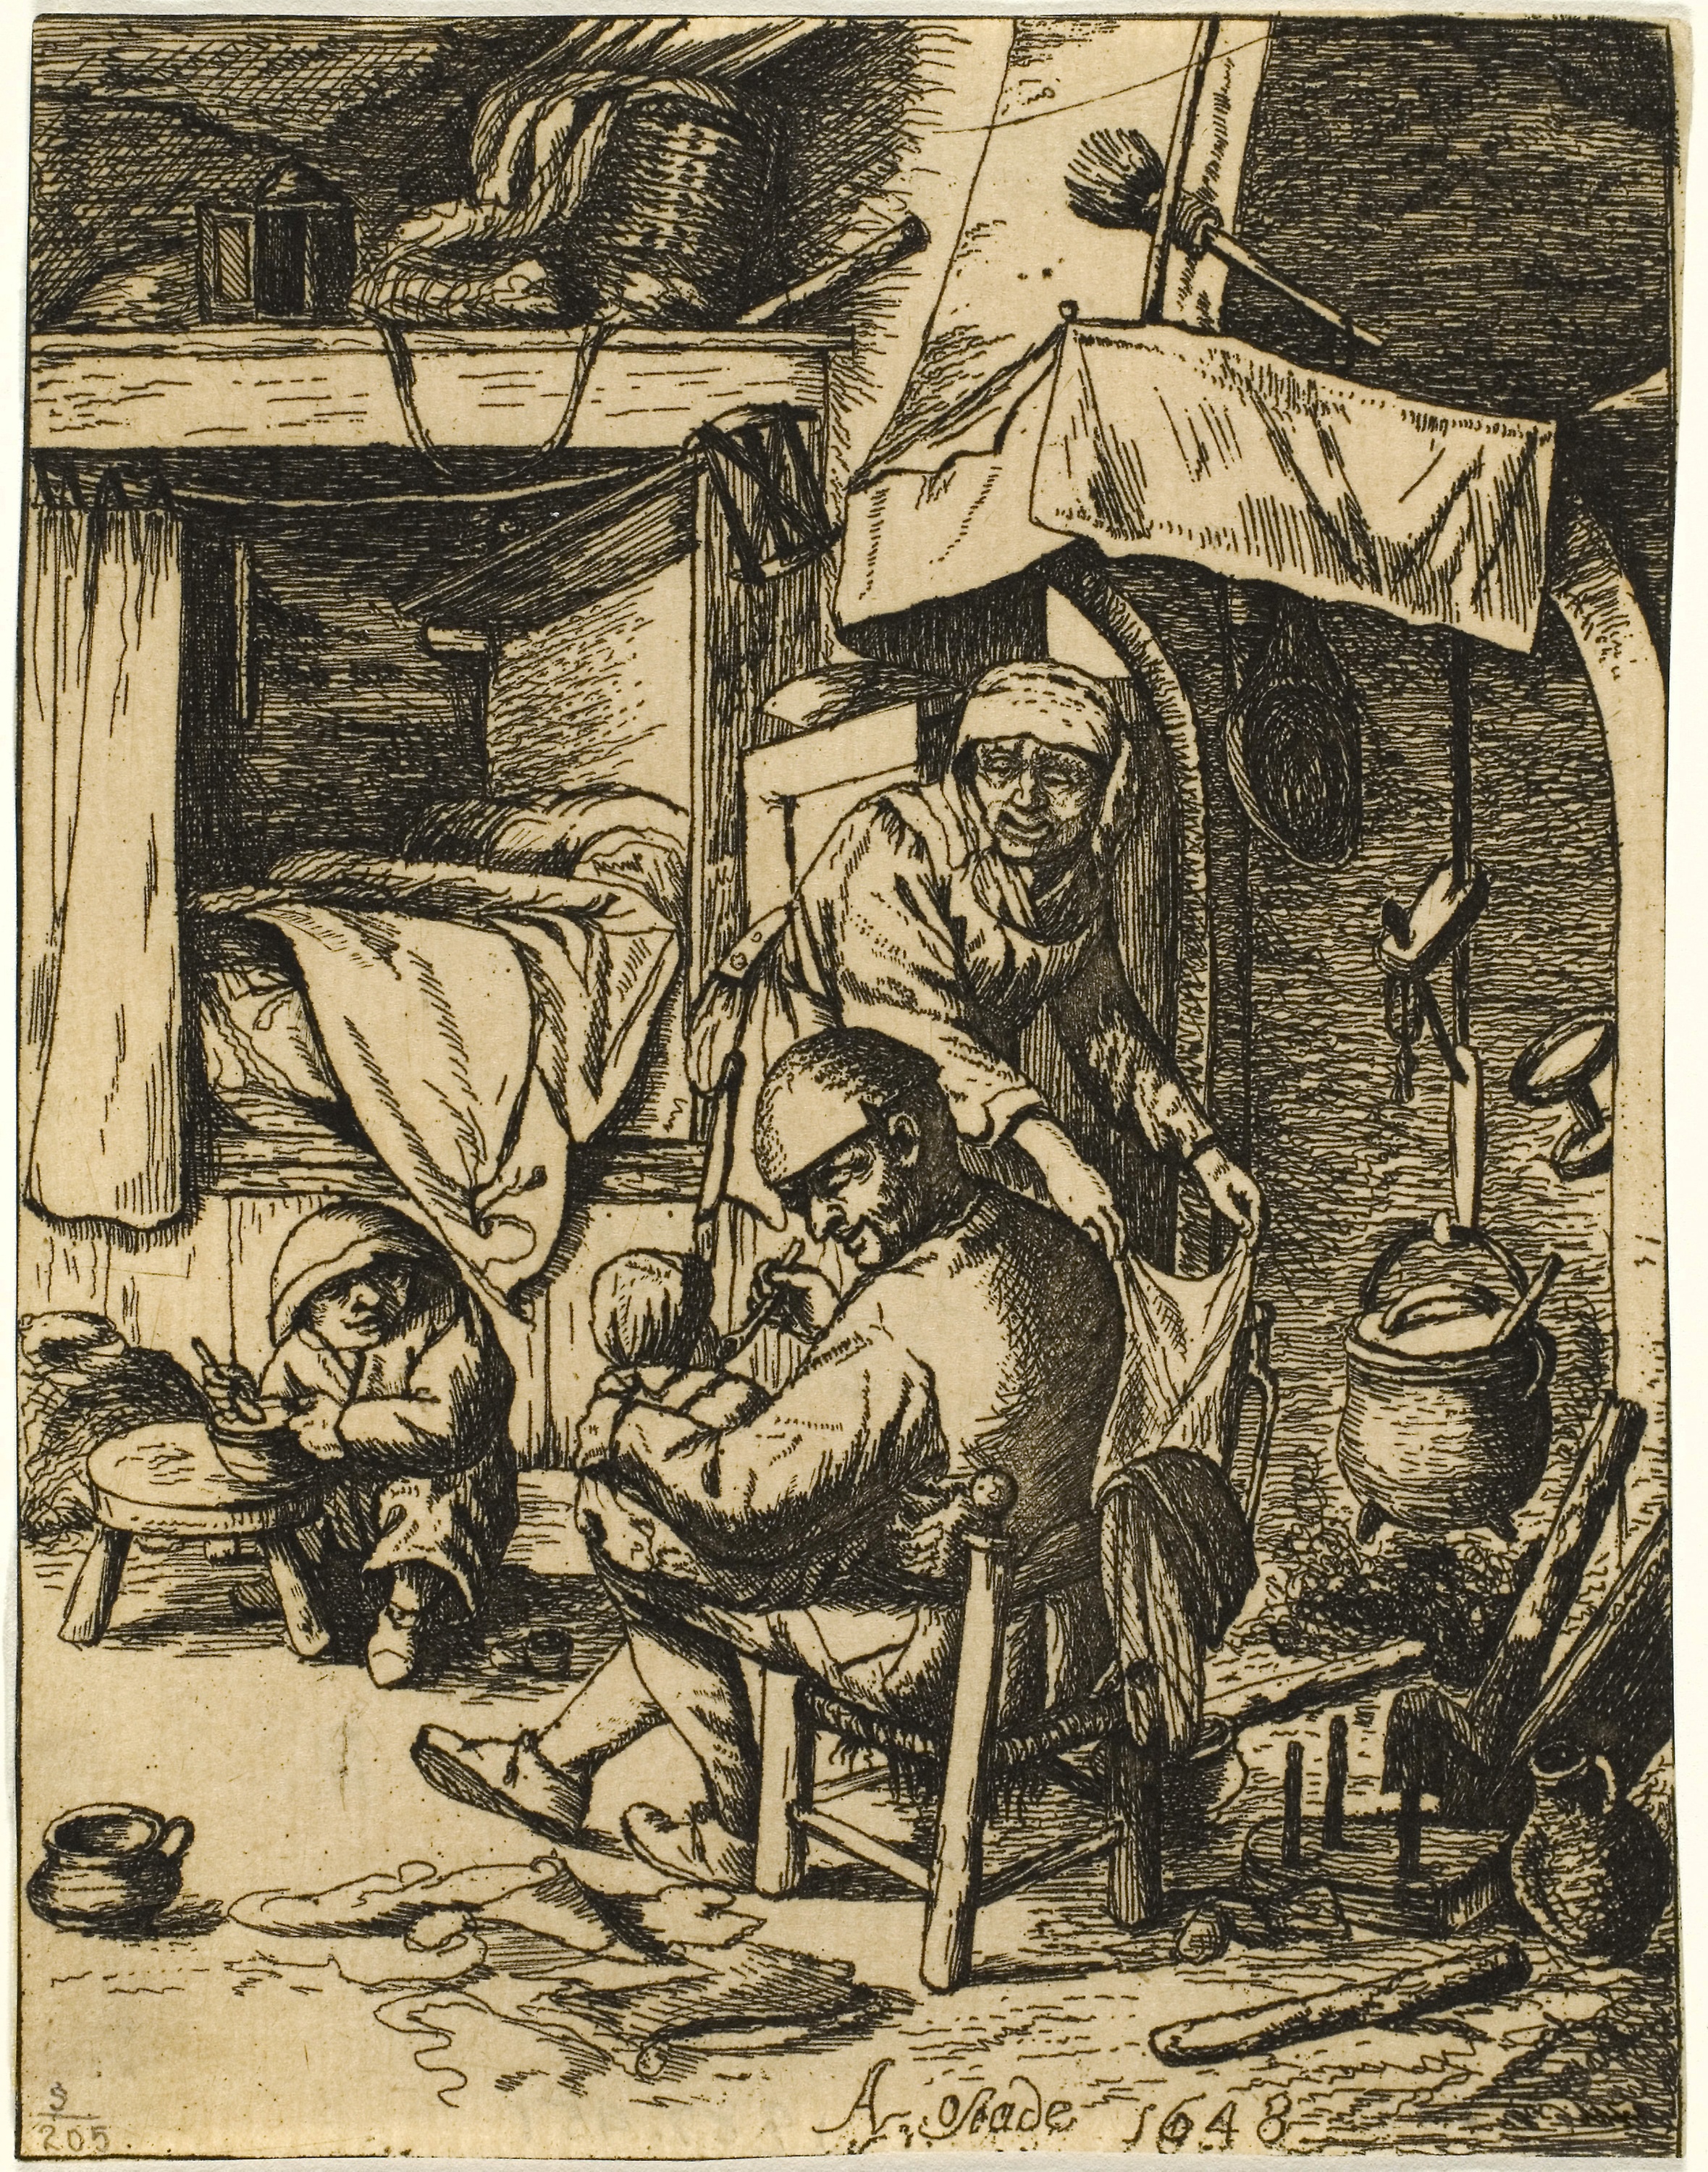
art, black and white, illustration, history, human behavior, printmaking, fiction, visual arts, fictional character